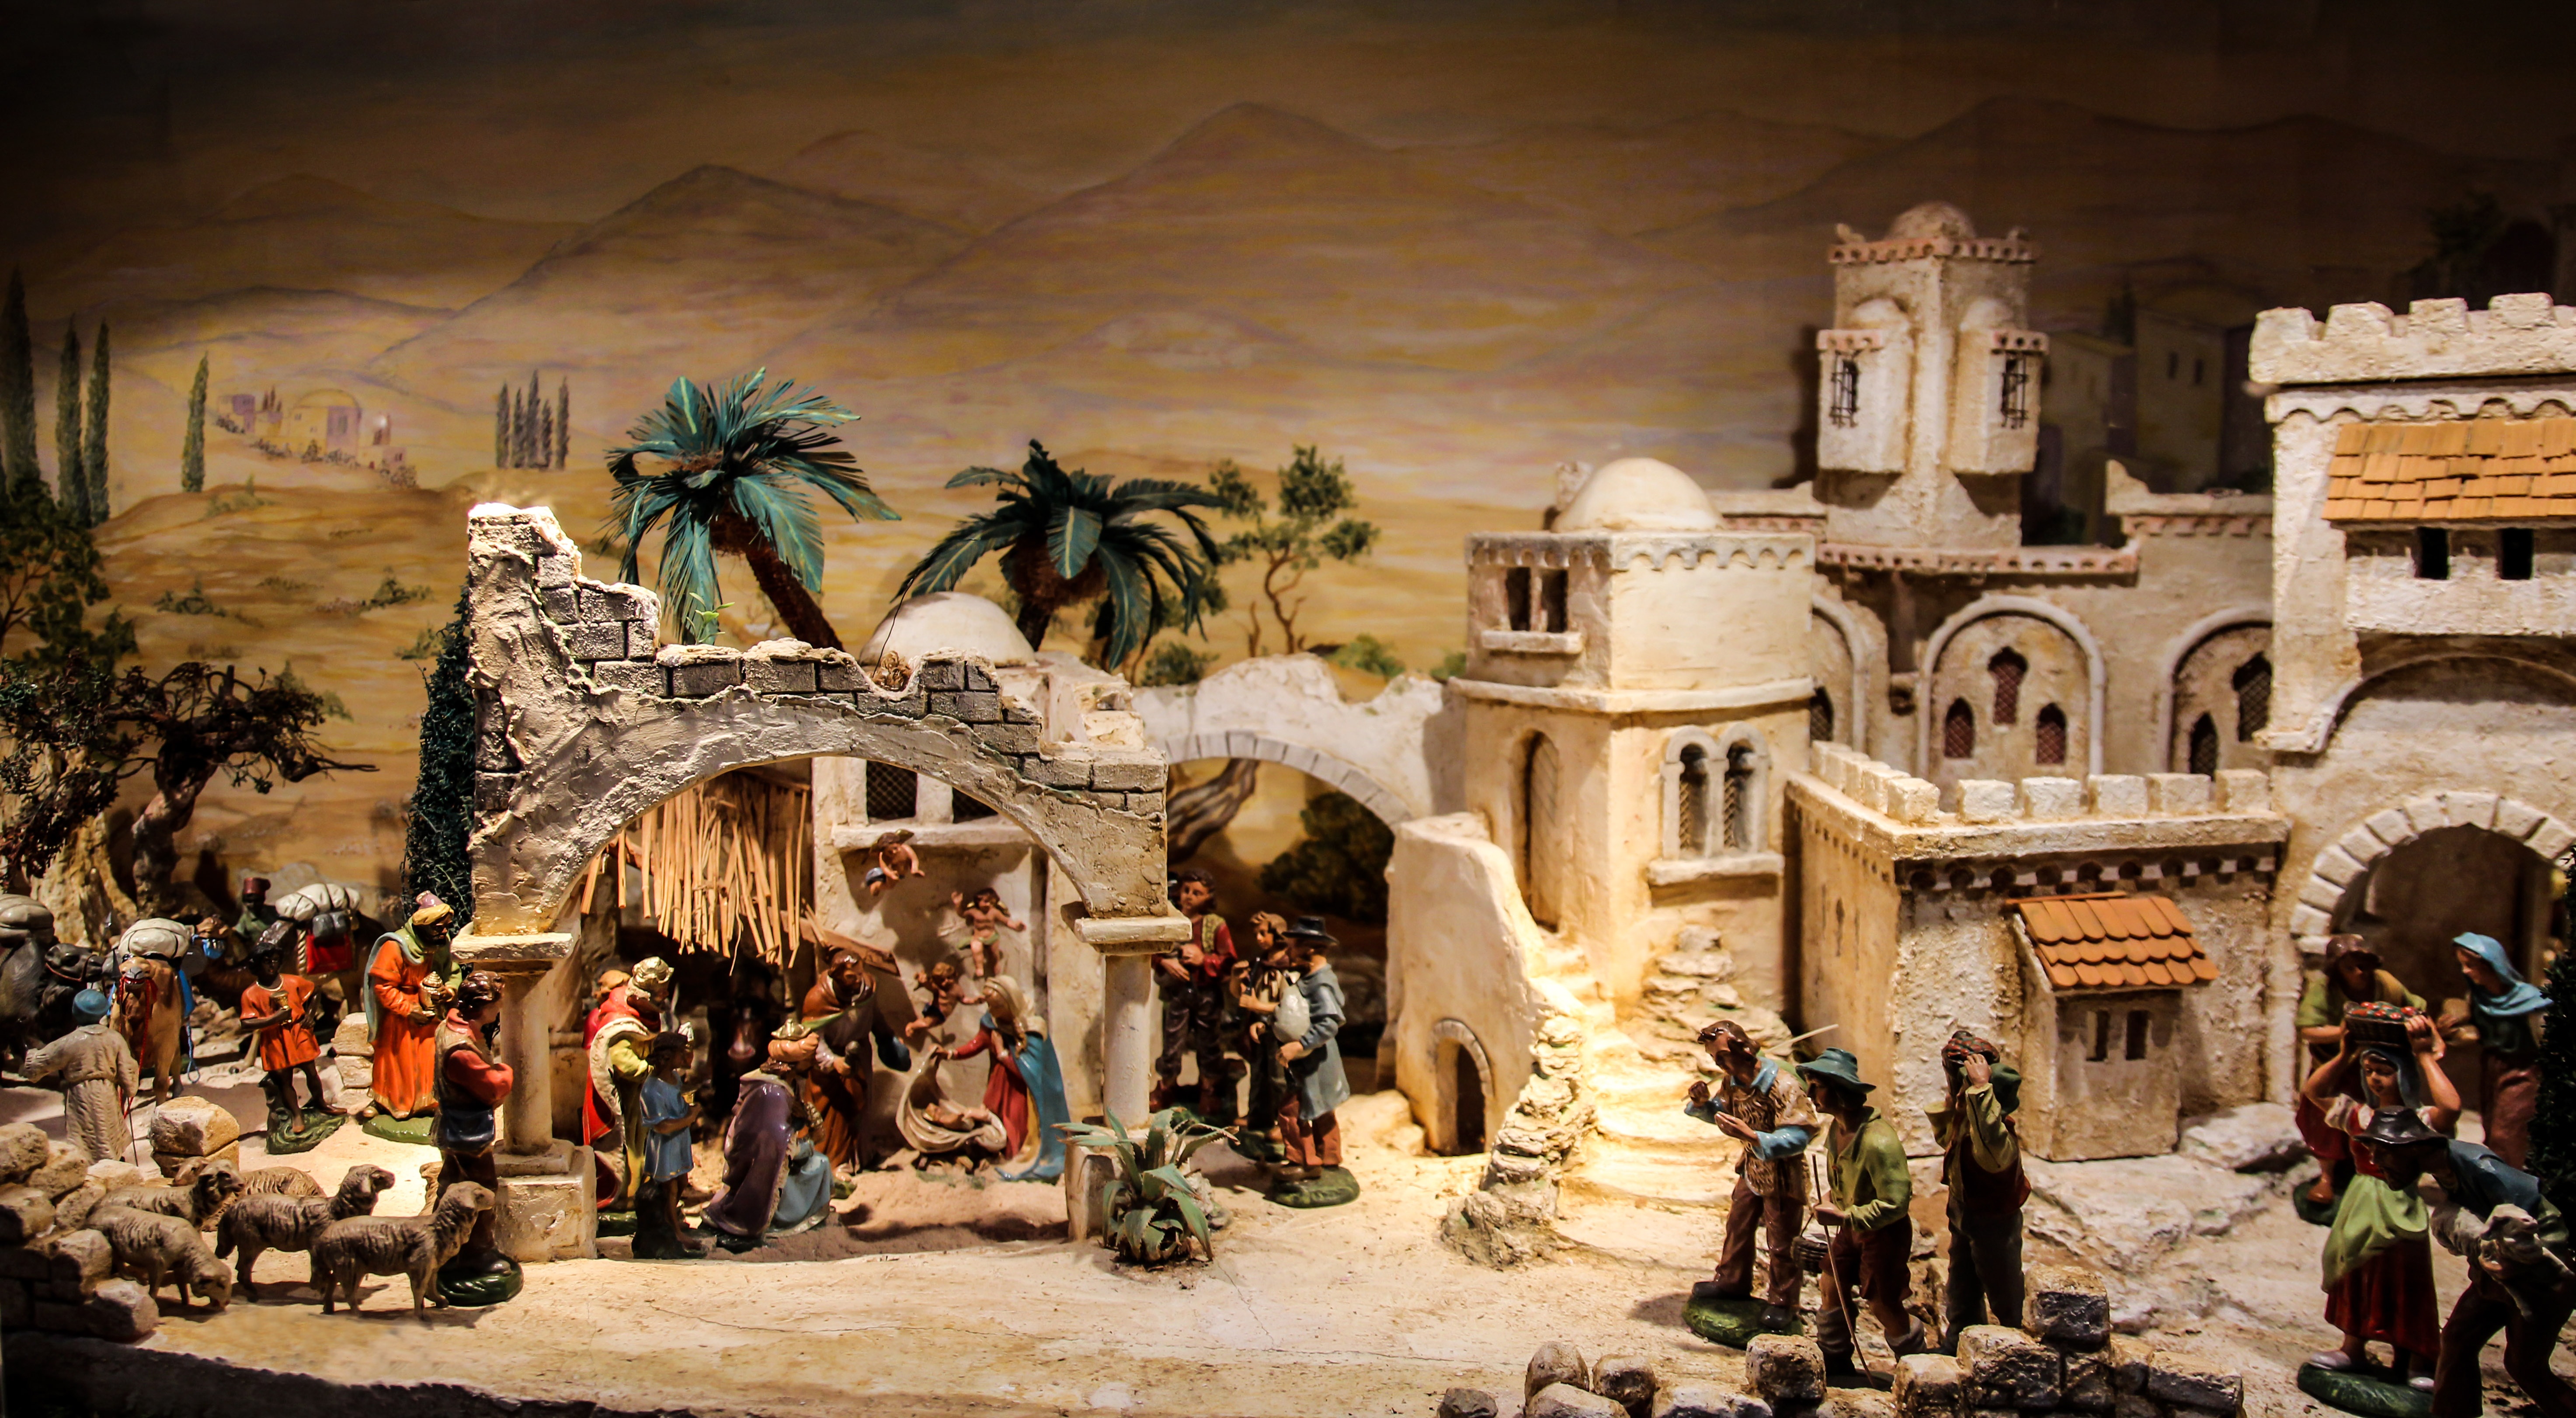
decoration, christmas, decor, christmas decoration, father christmas, jesus, crib, greeting card, nativity scene, ancient history